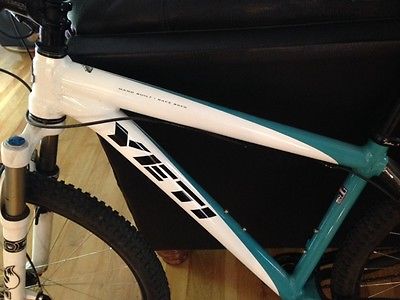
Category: bicycle